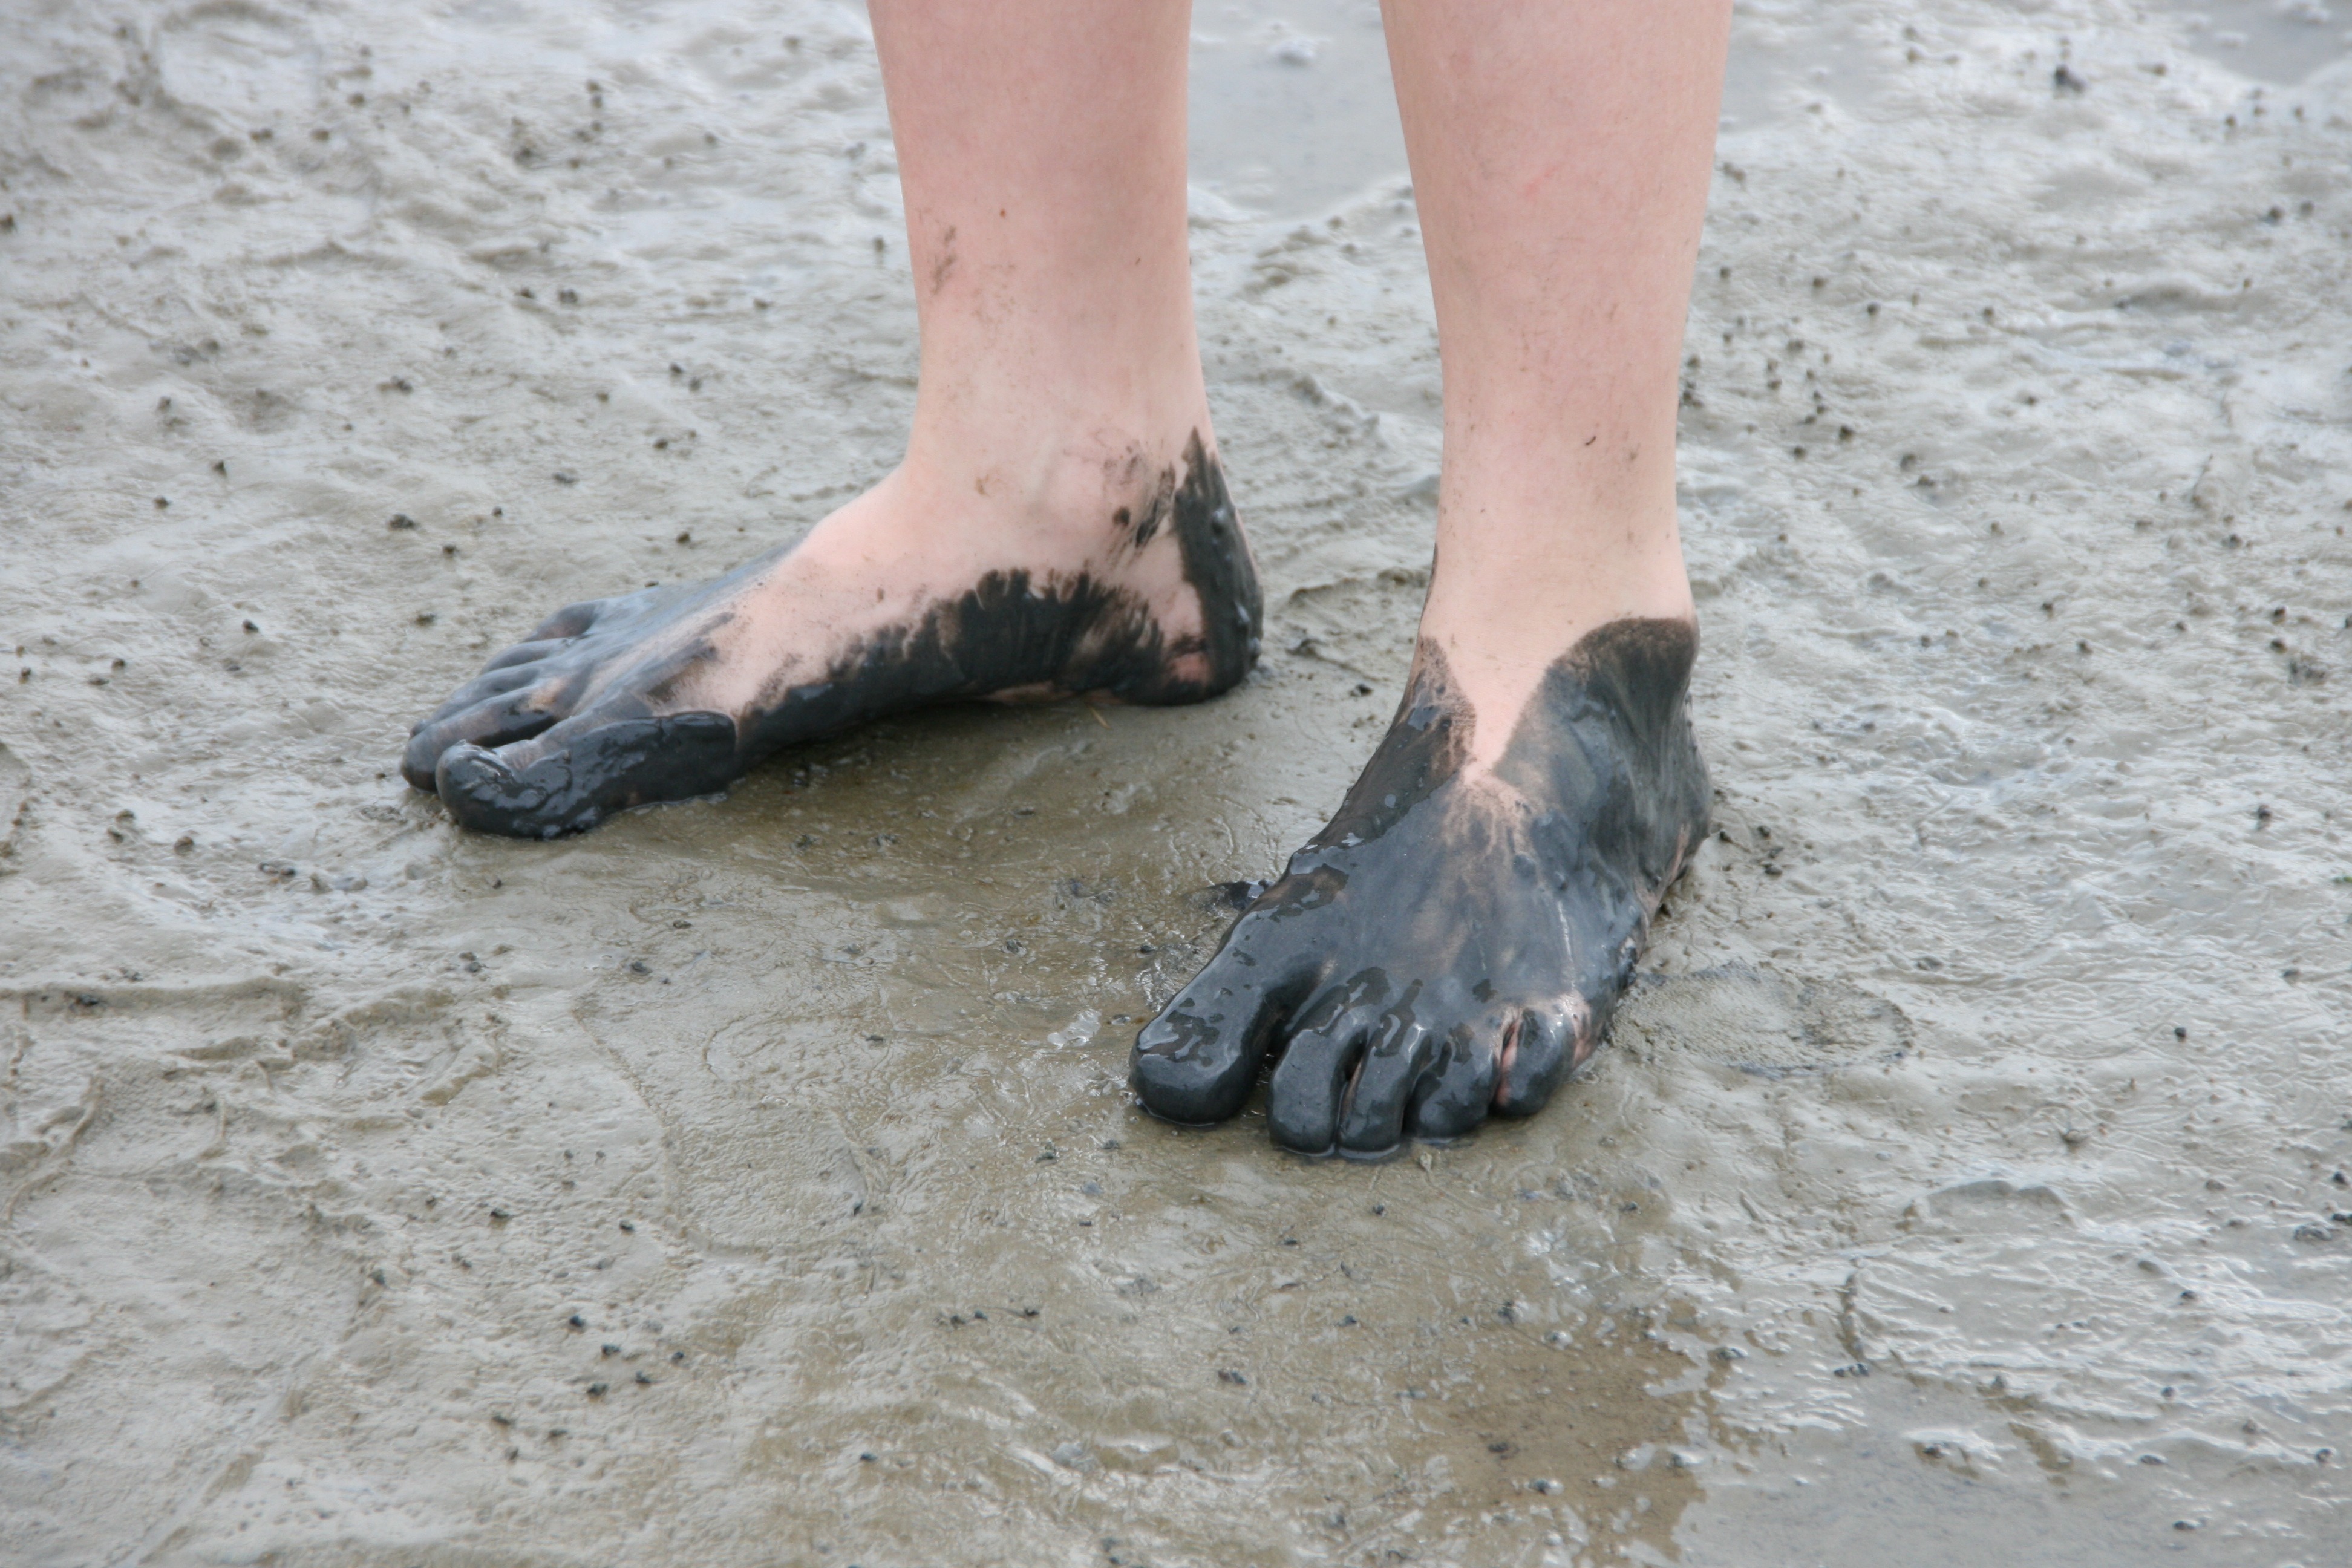
sand, shoe, leg, mud, material, human body, barefoot, footwear, north sea, wadden sea, watts, watt feet